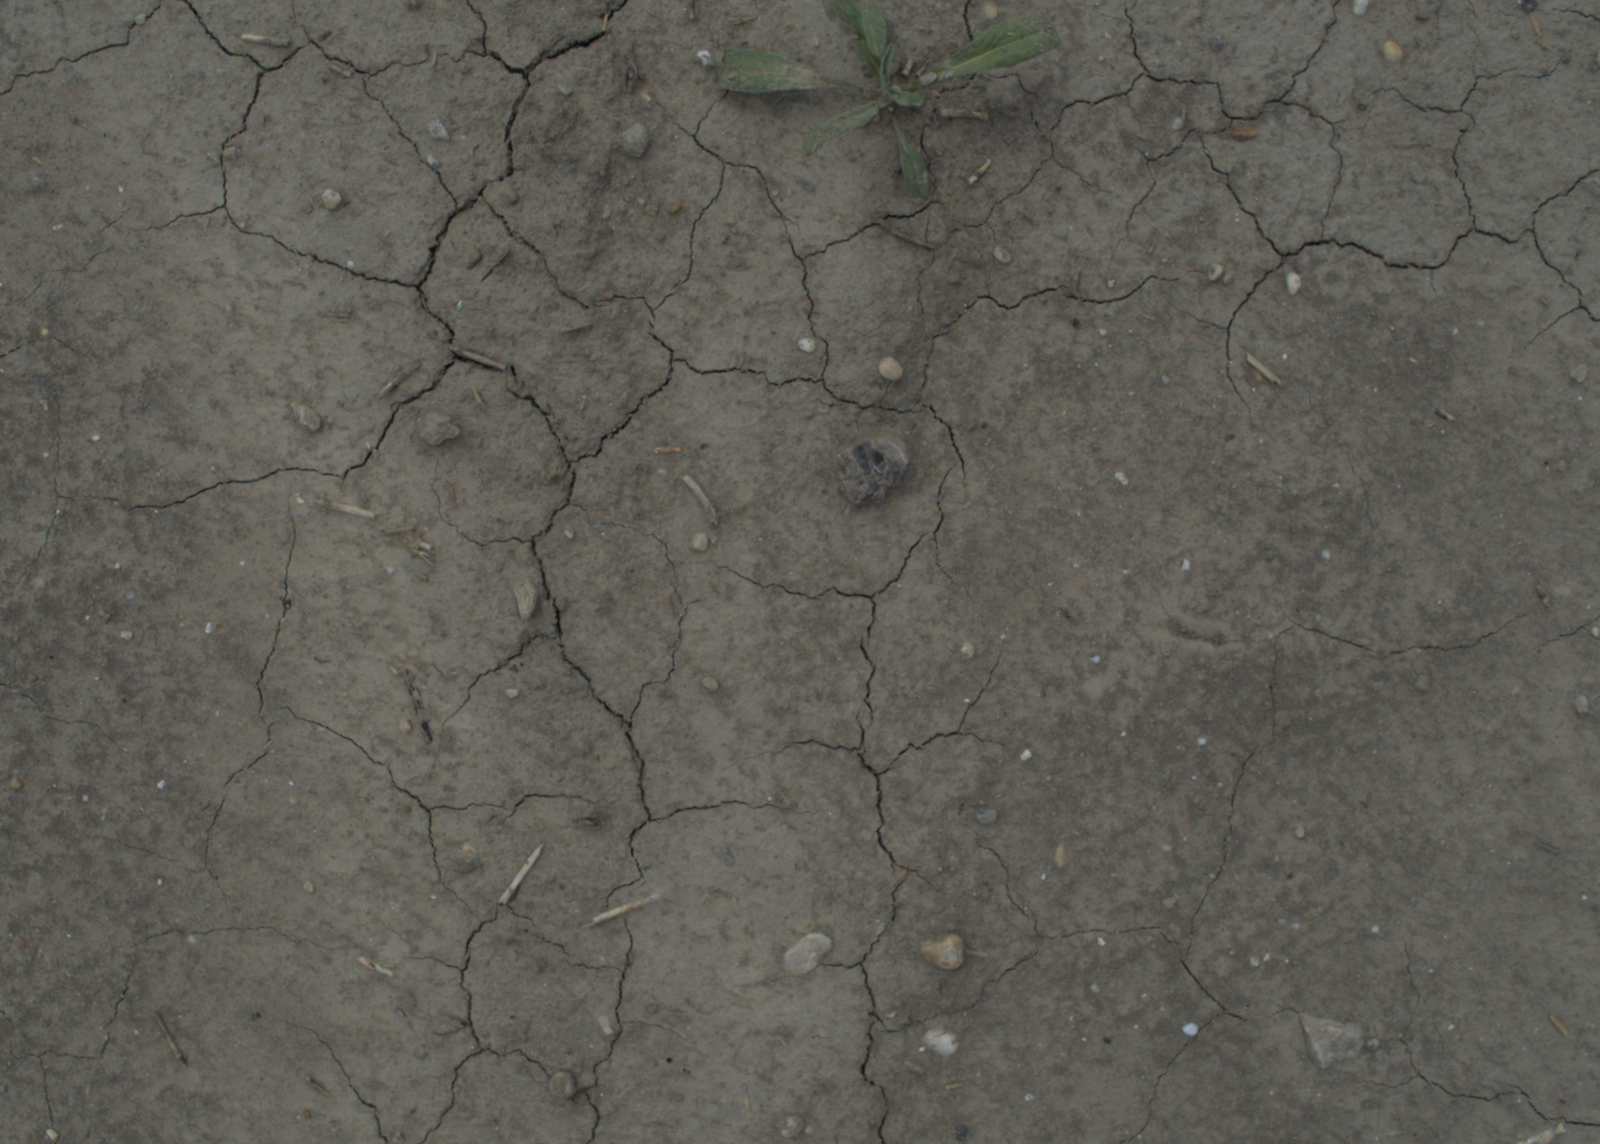
Capture date: 21.07.2021 12:37:35
Weather: mixed
Wind: medium
Seeding date: 08.06.2021
Plant canopy height (mm): 962